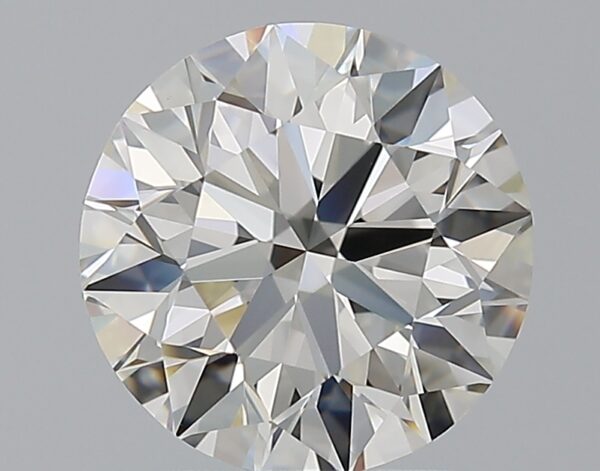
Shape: round
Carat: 2.11
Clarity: VVS1
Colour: I
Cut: EX
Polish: EX
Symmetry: EX
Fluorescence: N
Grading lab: GIA
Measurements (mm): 8.15 x 8.2 x 5.1